Vandalism

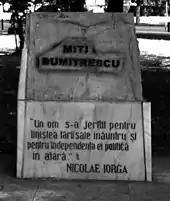
Armand Călinescu's memorial with the bronze plaque stolen and the name of the assassin written over

In elections, opposing candidates' supporters may engage in "political vandalism"⁠—the act of defacing opponents' political posters, bumper stickers, billboards, and other street marketing material. Although the nature of this material is temporary, its effect can be long-lasting as it may reflect both negatively and positively on the candidate whose material is being vandalized as well as on the presumed candidate whose supporters are engaging in the vandalism.